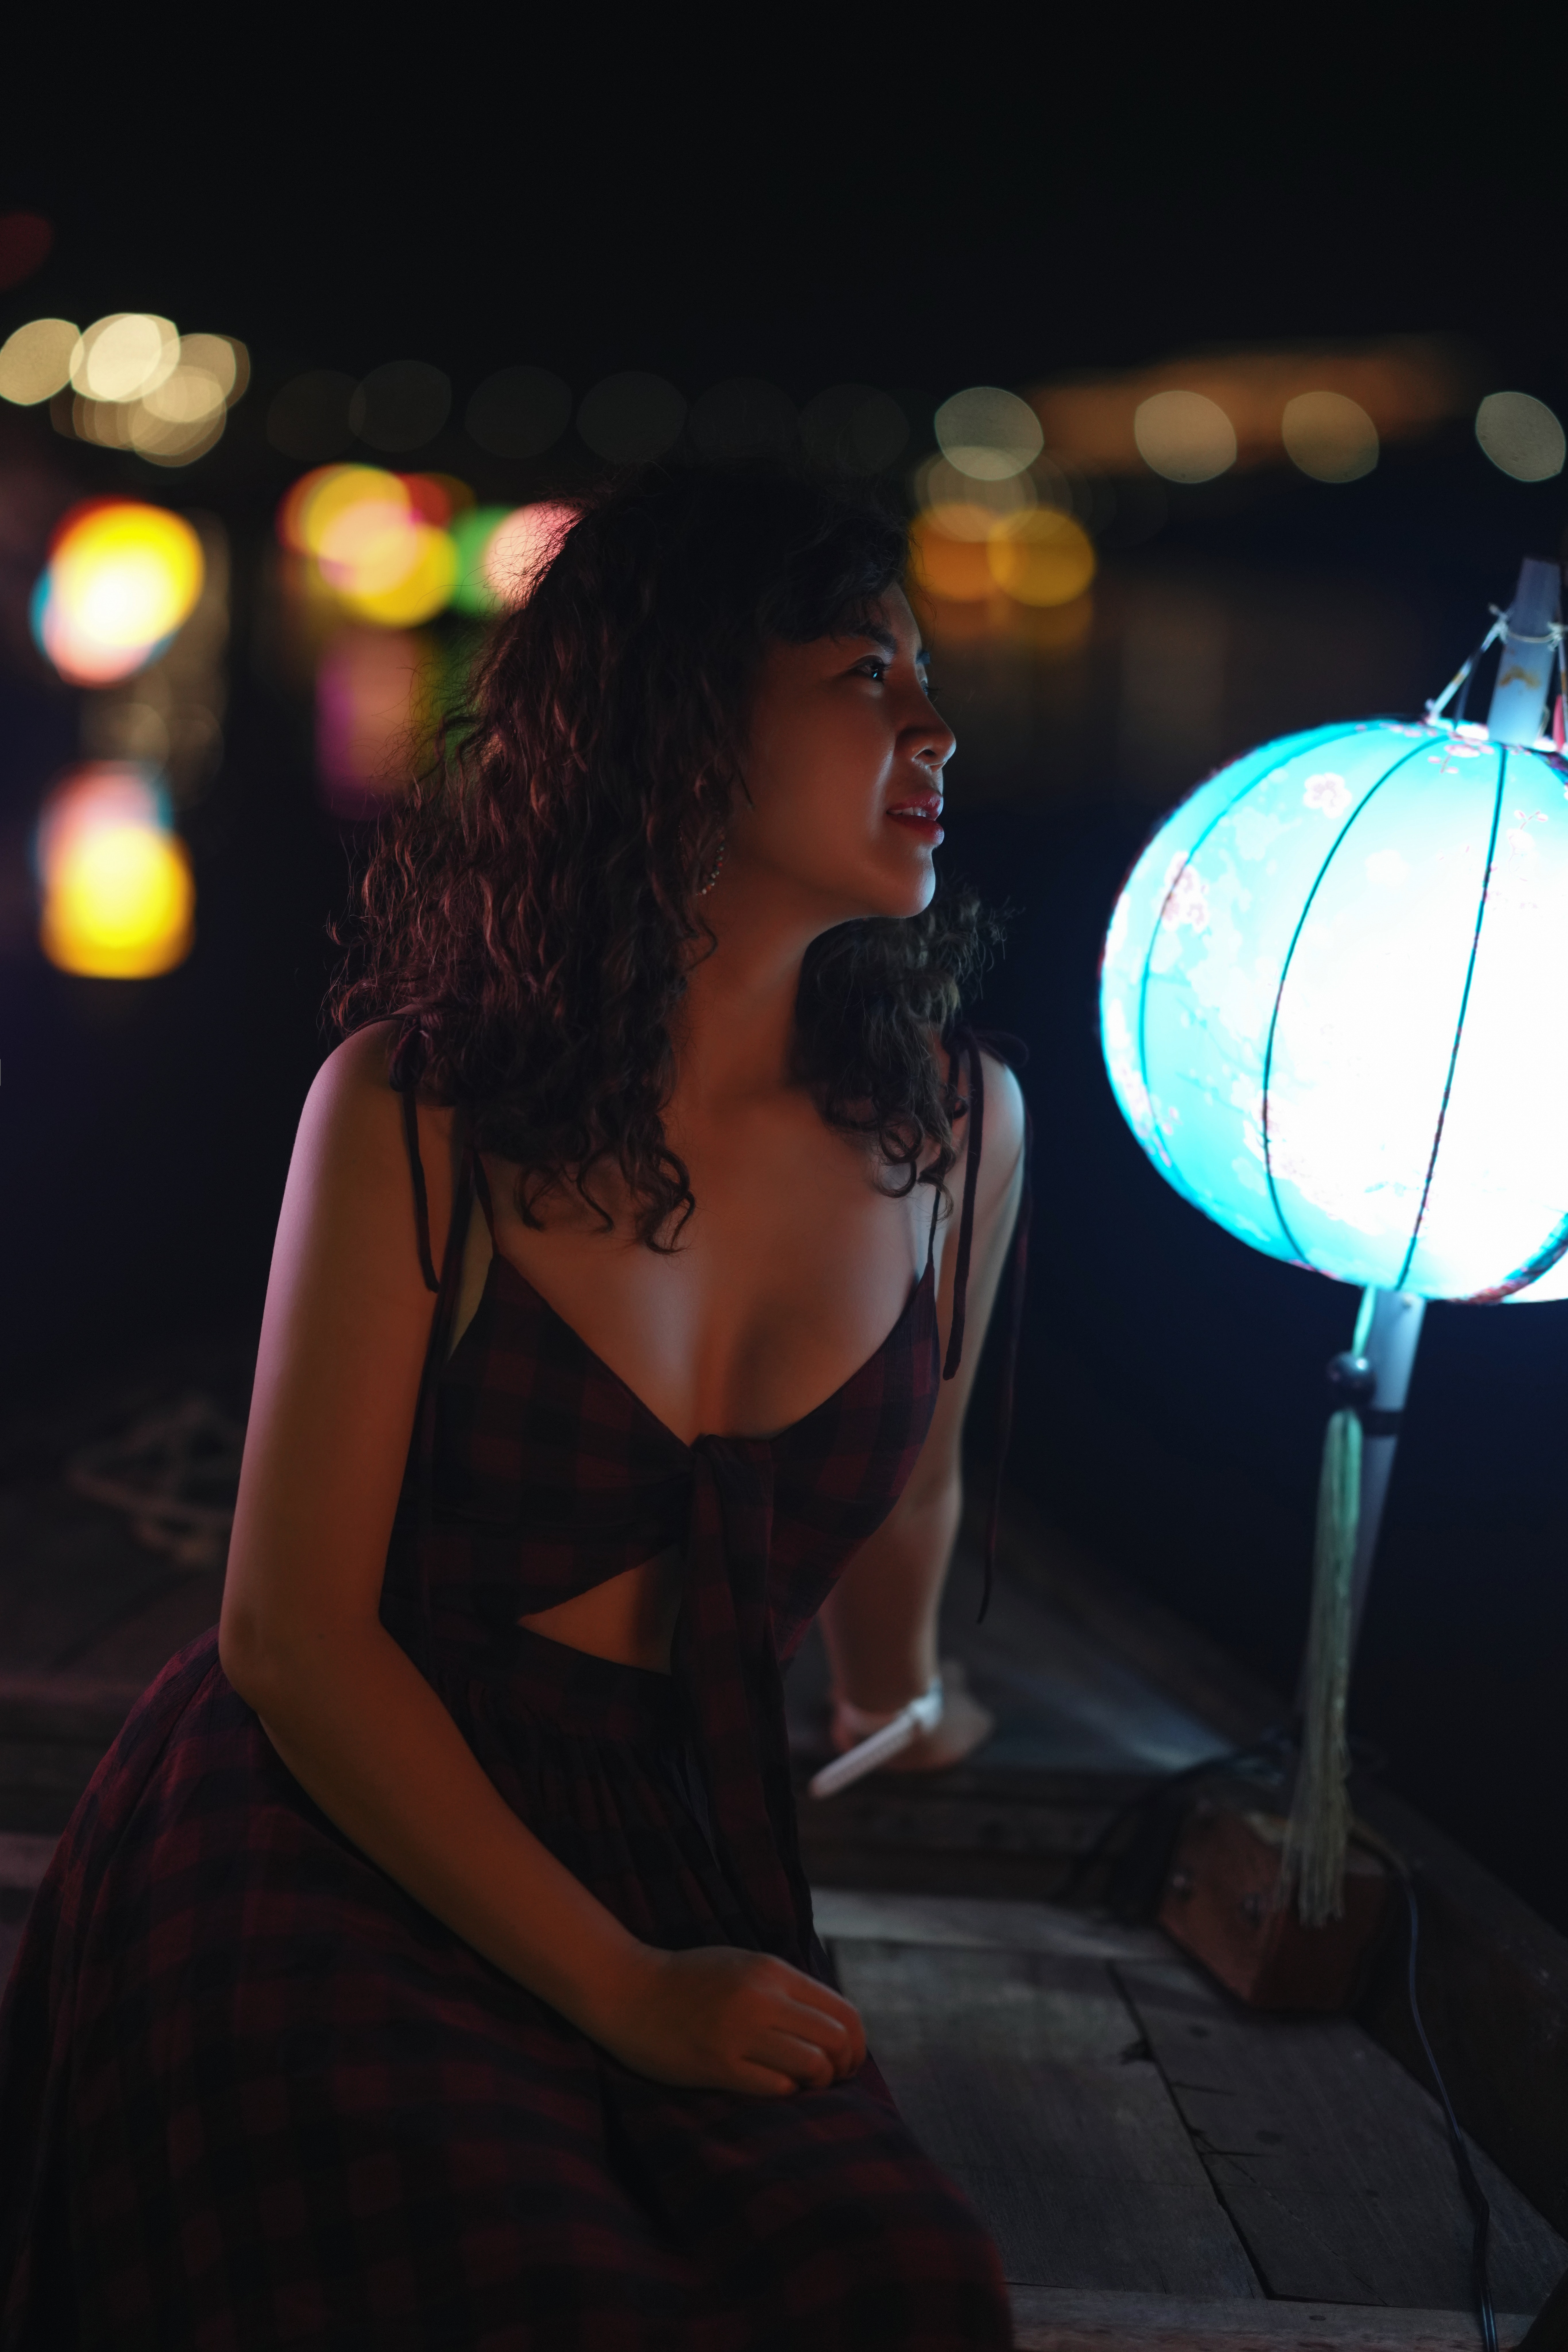
woman, light, flash photography, tartan, lighting, entertainment, musician, plaid, performing arts, event, fun, electric blue, thigh, darkness, waist, human leg, magenta, fashion design, pattern, cocktail dress, public event, performance, audio equipment, performance art, singer, music, formal wear, night, midnight, eyewear, jewellery, music artist, music venue